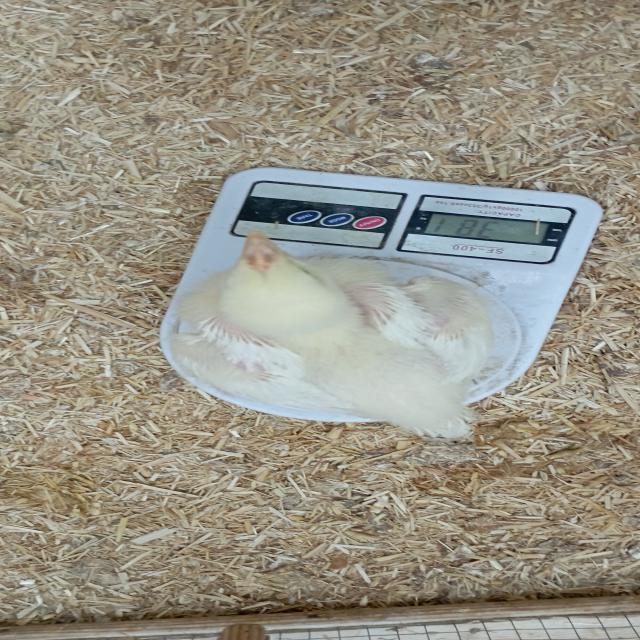
Weight: 381 g